304

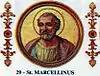
Pope Marcellinus

Year 304 (CCCIV) was a leap year starting on Saturday of the Julian calendar. It was known in the Roman Empire as the Year of the Consulship of Diocletian and Maximian (or, less frequently, year 1057 "Ab urbe condita"). The denomination 304 for this year has been used since the early medieval period, when the Anno Domini calendar era became the prevalent method in Europe for naming years.